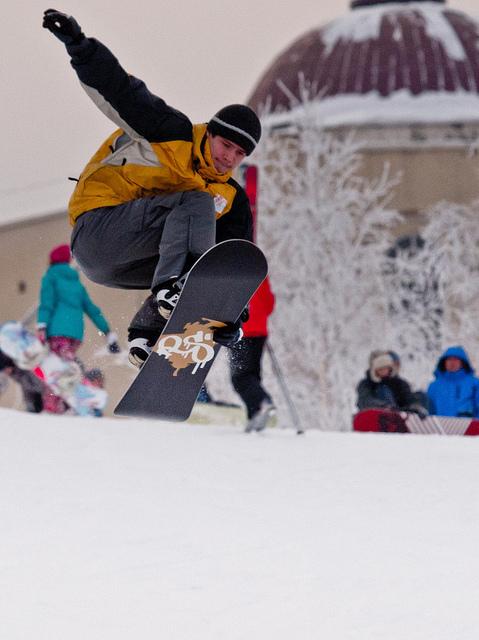
A man flying through the air riding a snow board.